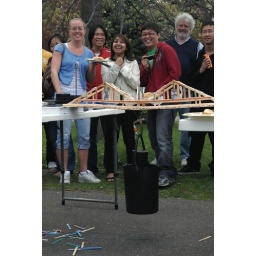
This year's Agre Challenge is to build the sturdiest bridge over a three foot span using limited materials.